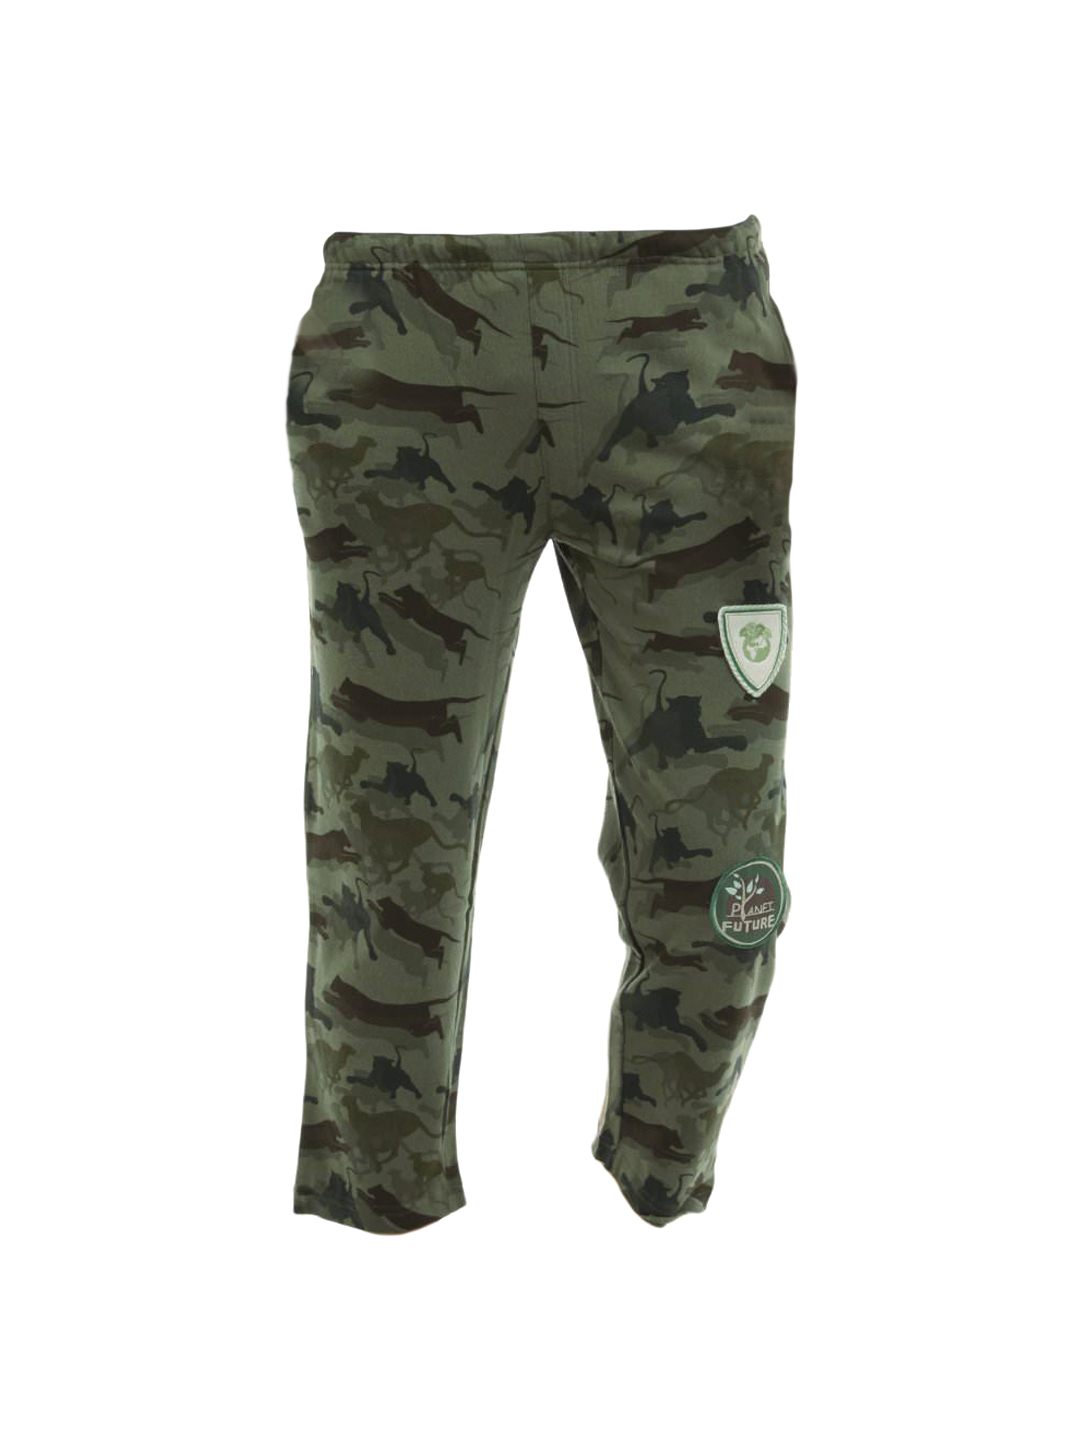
Do u speak green Boys Olive Trousers
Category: Apparel / Bottomwear / Trousers
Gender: Boys
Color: Olive
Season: Summer 2012
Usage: Casual